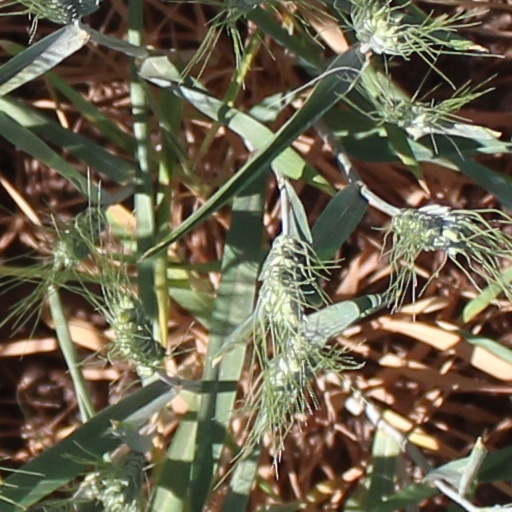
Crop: wheat